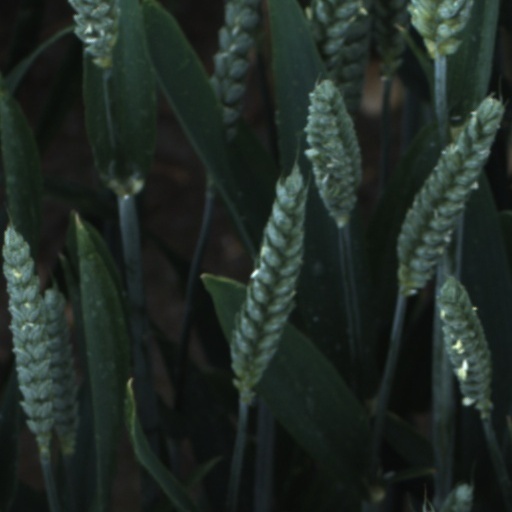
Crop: wheat